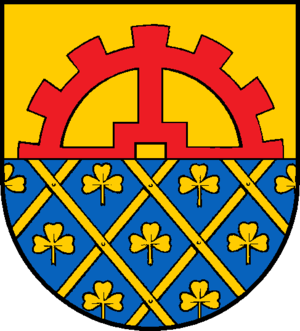
Glinde est une ville de l'arrondissement de Stormarn, dans le Land de Schleswig-Holstein en Allemagne.